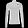
Label: Pullover